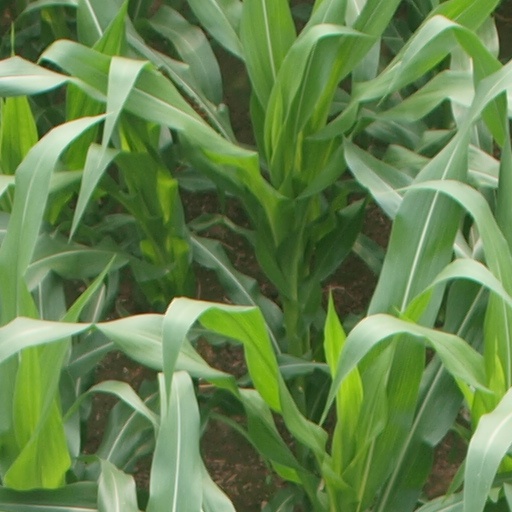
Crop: maize; corn